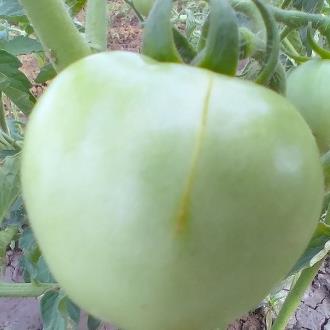
Crop: Tomato
Condition: healthy-fruit